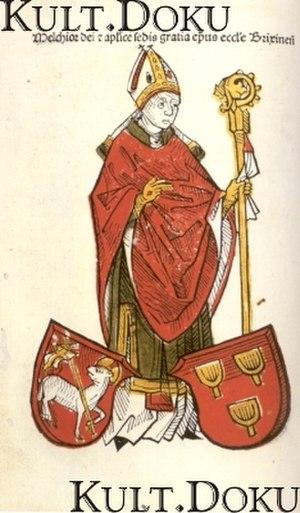
Melchior von Meckau, le cardinal de Bressanone est un cardinal allemand du début du XVIᵉ siècle. Son père est conseiller de l'empereur Maximilien Iᵉʳ du Saint-Empire.